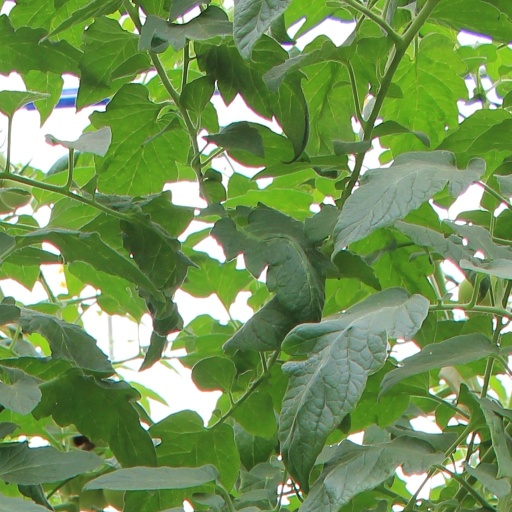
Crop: tomato